Christianity in the United States

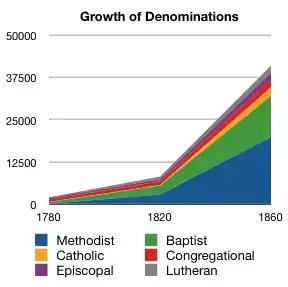
Ever since the Second Great Awakening, Evangelicalism has been very influential. Note the increasing membership of Baptist and Methodist churches.

Christianity is the predominant religion in the United States though sources disagree on the numbers. A Gallup survey from 2023 indicates that, of the entire U.S. population (332 million), about 67% is Christian (224 million). A plurality of Christians in the US identify as Protestant (33% of Americans), the next largest grouping is Roman Catholics (22%), 1% identify as Latter Day Saints, and 11% chose Christian. The United States has the largest Christian population in the world and, more specifically, the largest Protestant population in the world, with nearly 210 million Christians and, as of 2021, over 140 million people affiliated with Protestant churches, although other countries have higher percentages of Christians among their populations. The Public Religion Research Institute's "2020 Census of American Religion", carried out between 2014 and 2020, showed that 70% of Americans identified as Christian during this seven-year interval. In a 2020 survey by the Pew Research Center, 65% of adults in the United States identified themselves as Christians. They were 75% in 2015, 70.6% in 2014, 78% in 2012, 81.6% in 2001, and 85% in 1990. About 62% of those polled claim to be members of a church congregation. The 2023-2024 Pew Religious Landscape Survey in the United States found that 40% identitied as Protestant and 19% as Catholic.